Church of St John the Baptist, Chilcompton

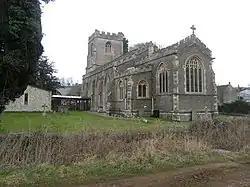

The Anglican Church of St John the Baptist in Chilcompton, within the English county of Somerset, was built in the 15th century. It is a Grade II* listed building.